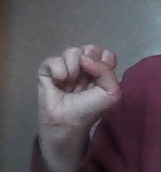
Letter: saad